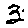
Label: 3